White Mountain art

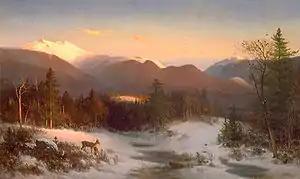
Thomas Hill (1829–1908) "Mount Lafayette in Winter" 1870

White Mountain art is the body of work created during the 19th century by over four hundred artists who painted landscape scenes of the White Mountains of New Hampshire in order to promote the region and, consequently, sell their works of art.